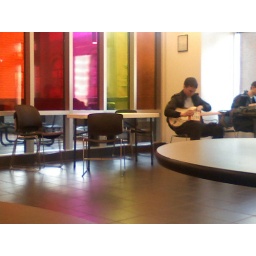
Stalker shot. Gerard boy tuning his guitar in my school's common area.